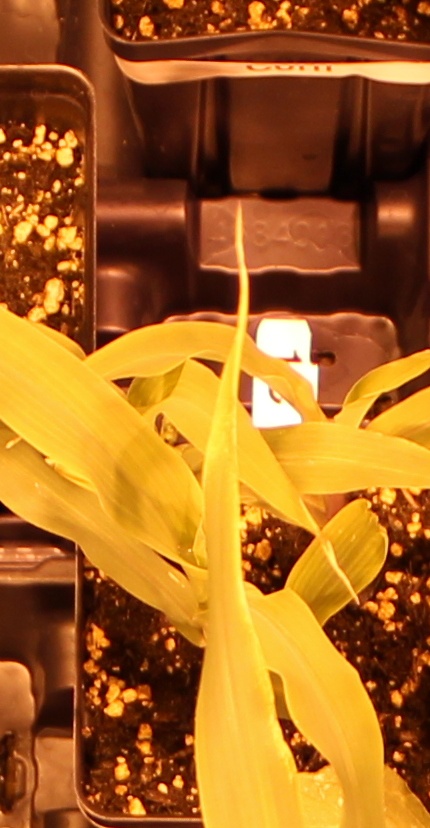
Label: Corn